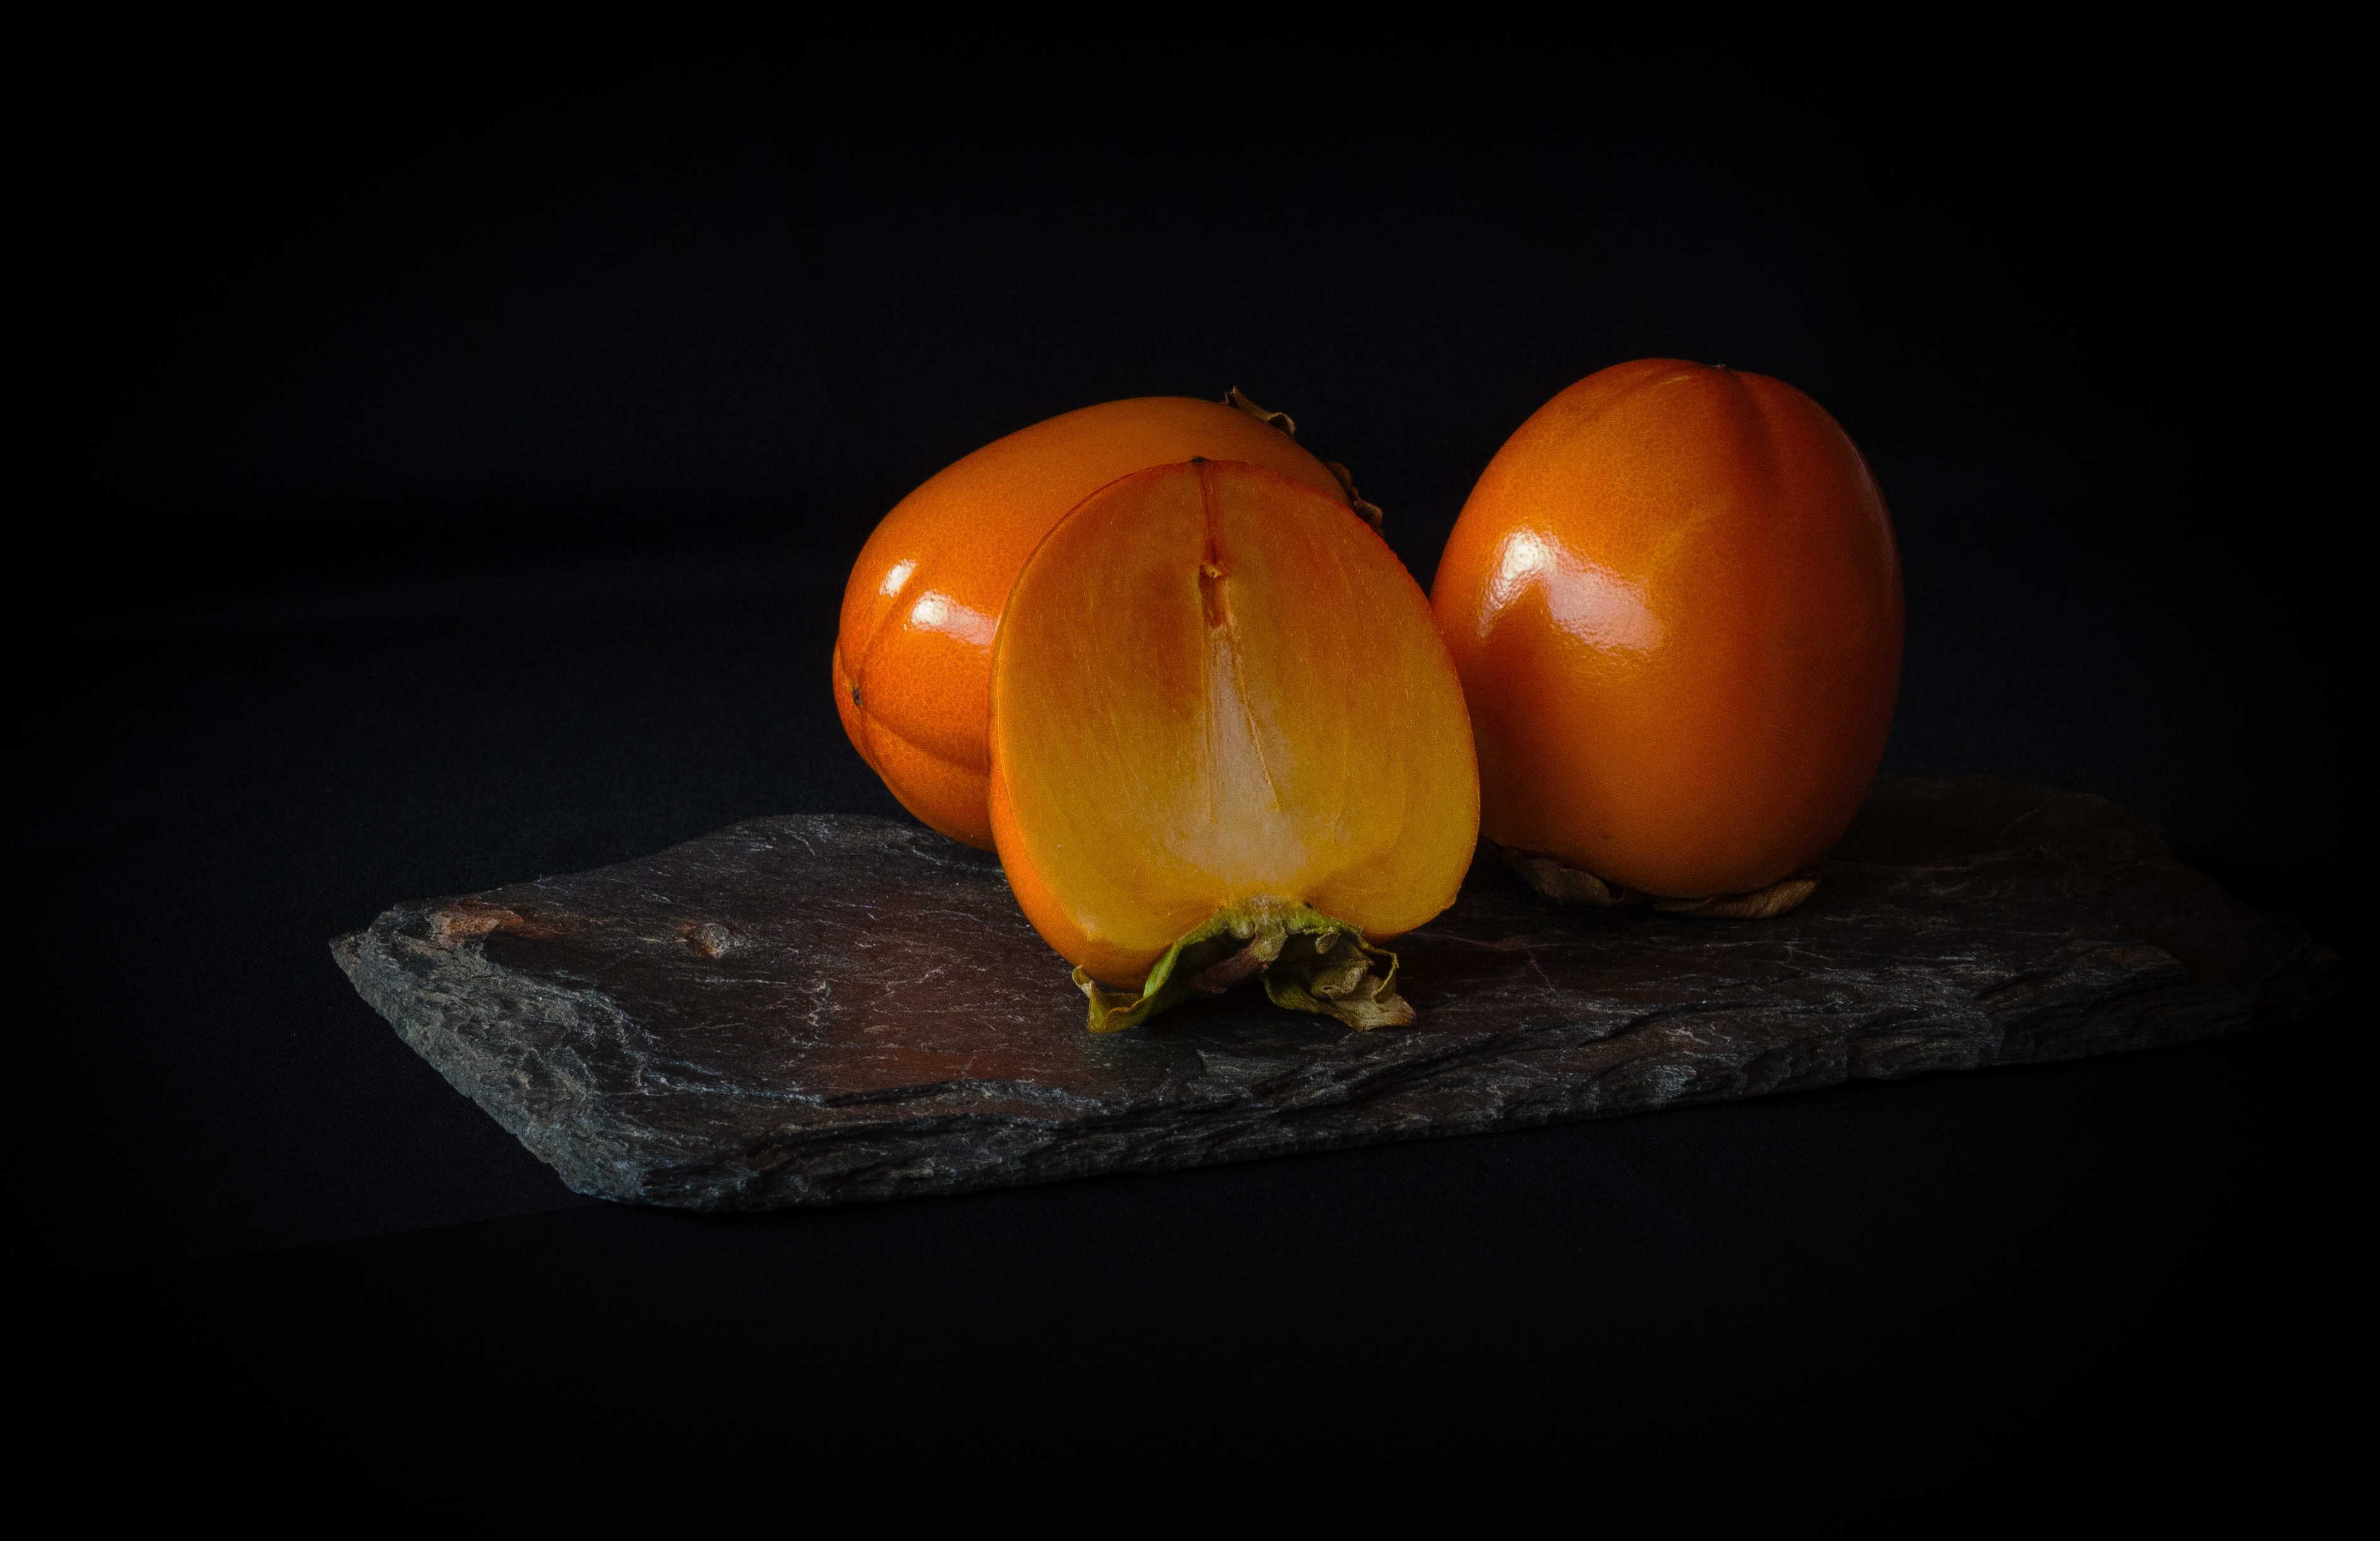
plant, fruit, flower, orange, food, produce, vegetable, yellow, still life, painting, cool image, i, khaki, persimon, persimmon, diospyros, macro photography, flowering plant, still life photography, land plant